Mike Helton

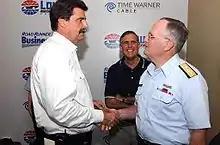
Helton (left) meeting with Admiral Thomas Collins in 2005 at the Lowe's Motor Speedway.

After 2001, Helton implemented numerous changes and oversaw continued growth of NASCAR. In 2003, Helton and NASCAR oversaw a $750 million (adjusted for inflation, $), 10-year deal with Nextel to replace the R. J. Reynolds Tobacco Company and their subsidiary, Winston to be the title sponsor of the NASCAR Cup Series. That same year, Helton banned the longtime practice of racing back to the line when a caution came out due to safety concerns. In January 2004, Helton, along with NASCAR CEO Brian France announced the implementation of the Chase for the Nextel Cup points system in response to Matt Kenseth's championship in 2003, where he only won once but managed to win by mere consistency, aiming to put an emphasis on winning. Helton also tried to steer NASCAR into a "cleaner image", issuing points penalties for cursing during interviews. By 2006, Helton felt that NASCAR's "old Southeastern redneck heritage that we had is no longer in existence", drawing accusations that NASCAR had turned its back on its core audience in the Southeastern United States. Later that year, Helton allowed Japanese automobile maker Toyota to enter into the NASCAR Nextel Cup Series, a decision that was met with criticism at the time.